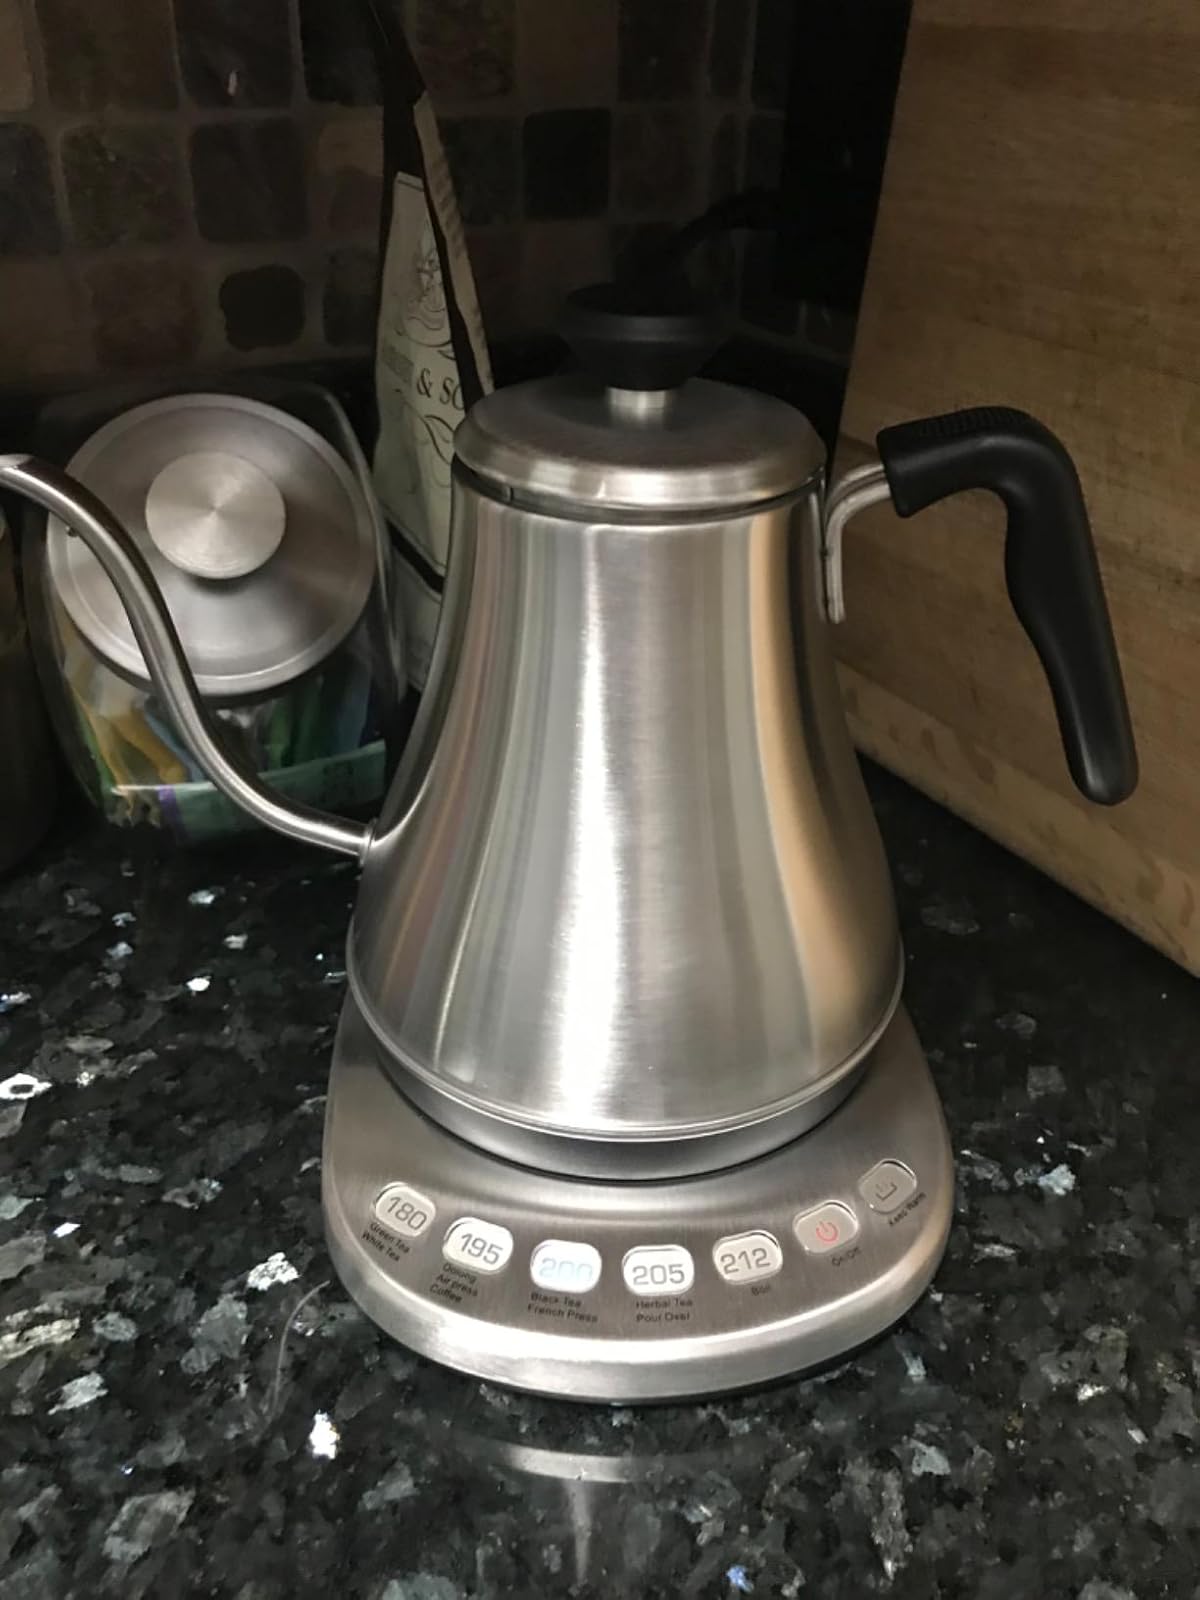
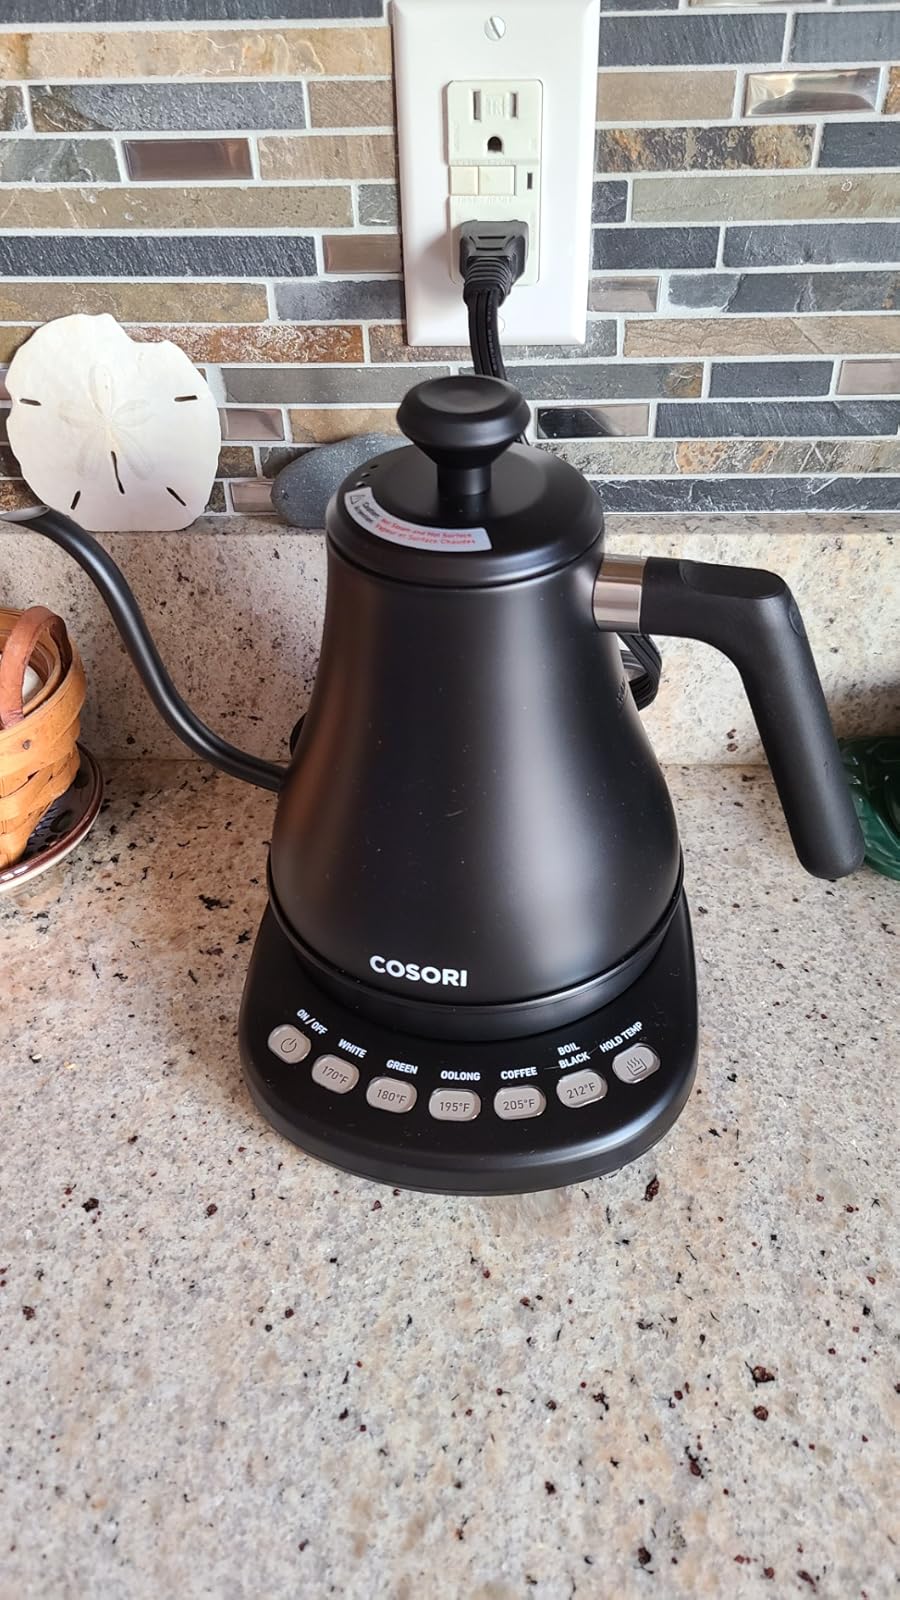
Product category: items_kettle
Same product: no